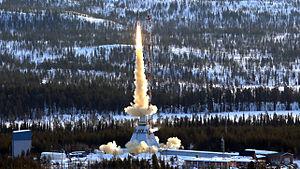
Esrange est une base de lancement de ballons et de fusées-sonde créée par le Conseil européen de recherches spatiales et mise en service en 1966 à 40 kilomètres de Kiruna, dans le nord de la Suède en Laponie, à 200 kilomètres au nord du cercle polaire arctique.